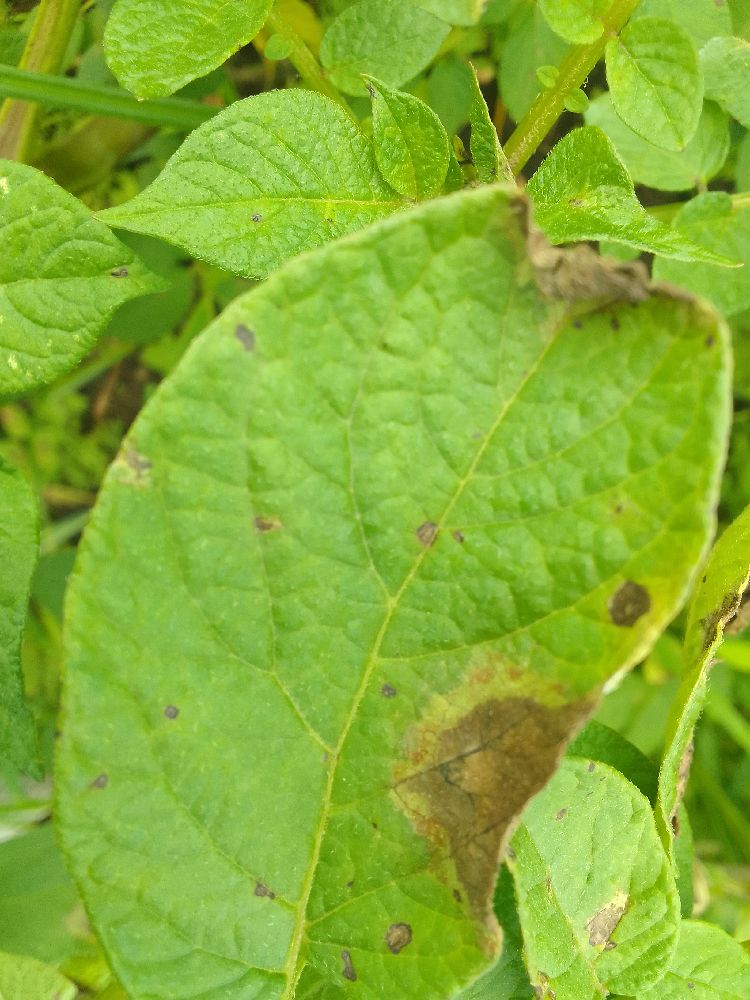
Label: Late blight